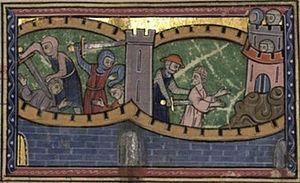
Massacre des habitants d'Antioche (1098) Česky: Vraždění obyvatel Antiochie